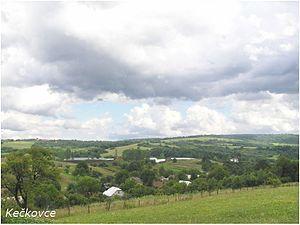
Kečkovce est un village de Slovaquie situé dans la région de Prešov.